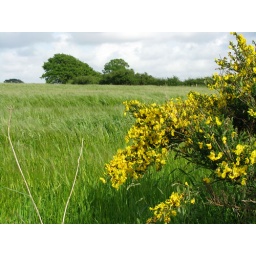
flowers in the field